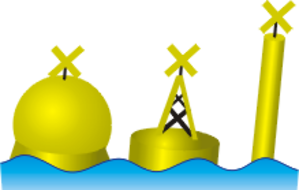
Sømærke / Sømærker i IALA system A / Øvrige mærker
Sømærker er mærker eller symboler, som er opsat til at vejlede skibsfarten. De kan være fast opsat på land eller ved rev, eller de kan være udlagt som flydende bøjer. Historisk har sømærker haft mange udformninger, men i dag er afmærkningen internationalt standardiseret. Reglerne om afmærkning i Danmark udgives af Farvandsvæsenet i publikationen Afmærkning af danske farvande.